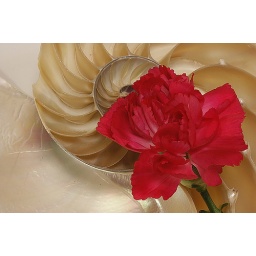
red flower in conch